Anterior commissure

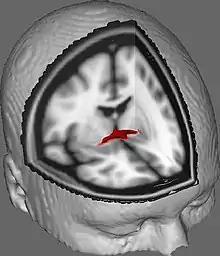
Averaged tracking results of ten normal controls showing the anterior commissure. Image from Winter and Franz (2014)

The functionality of the anterior commissure is still not completely understood. Researchers have implicated it in functions ranging from colour perception to attention. One such study supported colour perception in callosal agenesis (those born without a corpus callosum; Barr & Corballis, 2002). Other studies have built on this to imply that the anterior commissure can be a compensatory pathway in those without a corpus callosum, presenting diffusion tensor imaging (DTI) techniques to better elucidate the anterior commissure and how it might be implicated in various functions (Winter & Franz, 2014).